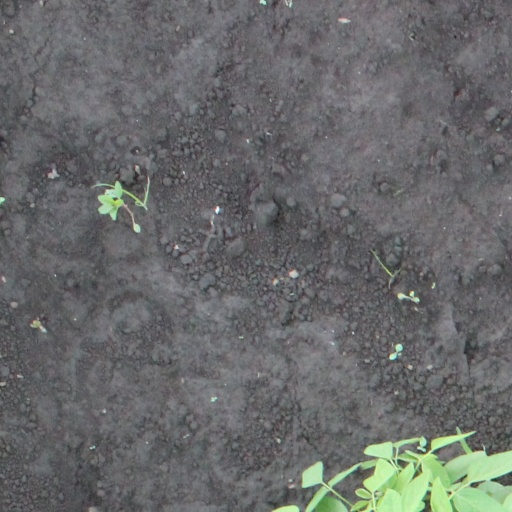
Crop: soybean